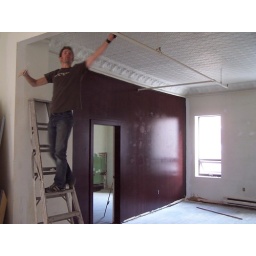
Here I am plastering the ceiling with Lisa Lipton's wall in the background; the brown is an undercoat to the black paint.